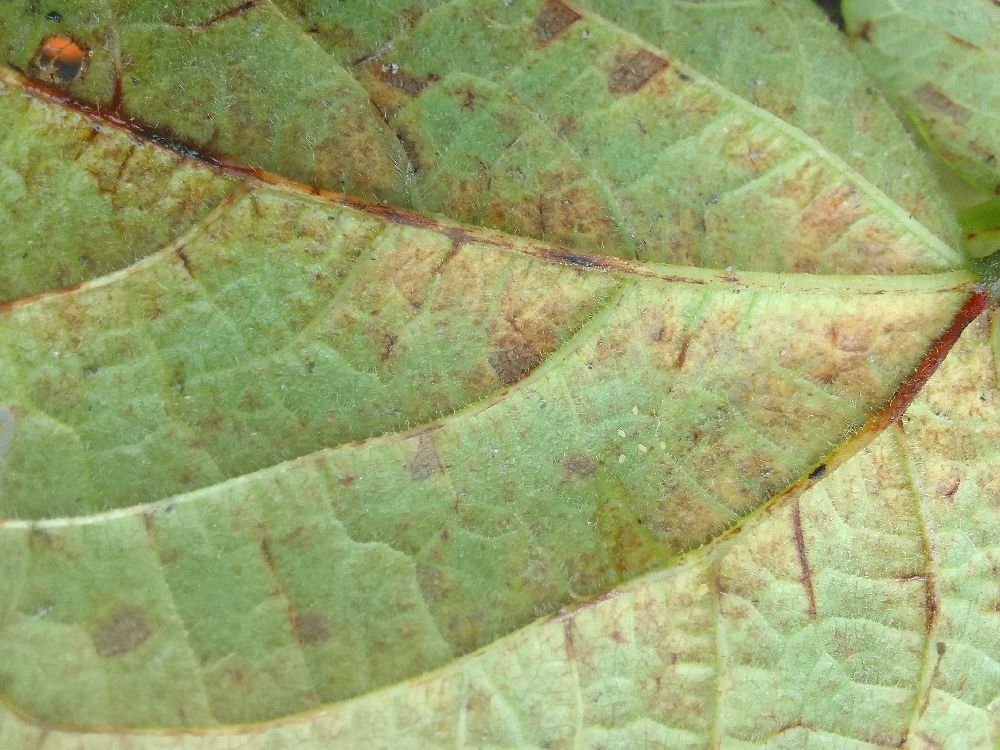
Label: anthracnose